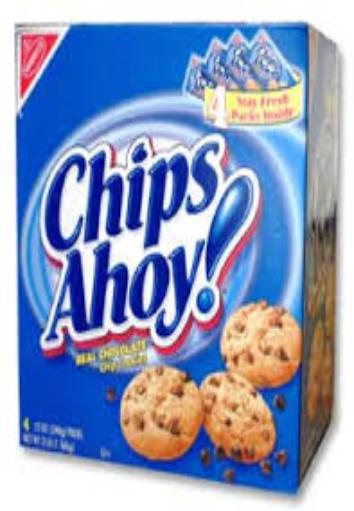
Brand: Chips Ahoy!
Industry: Food